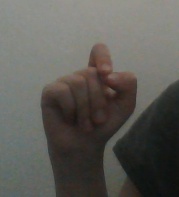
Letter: fa